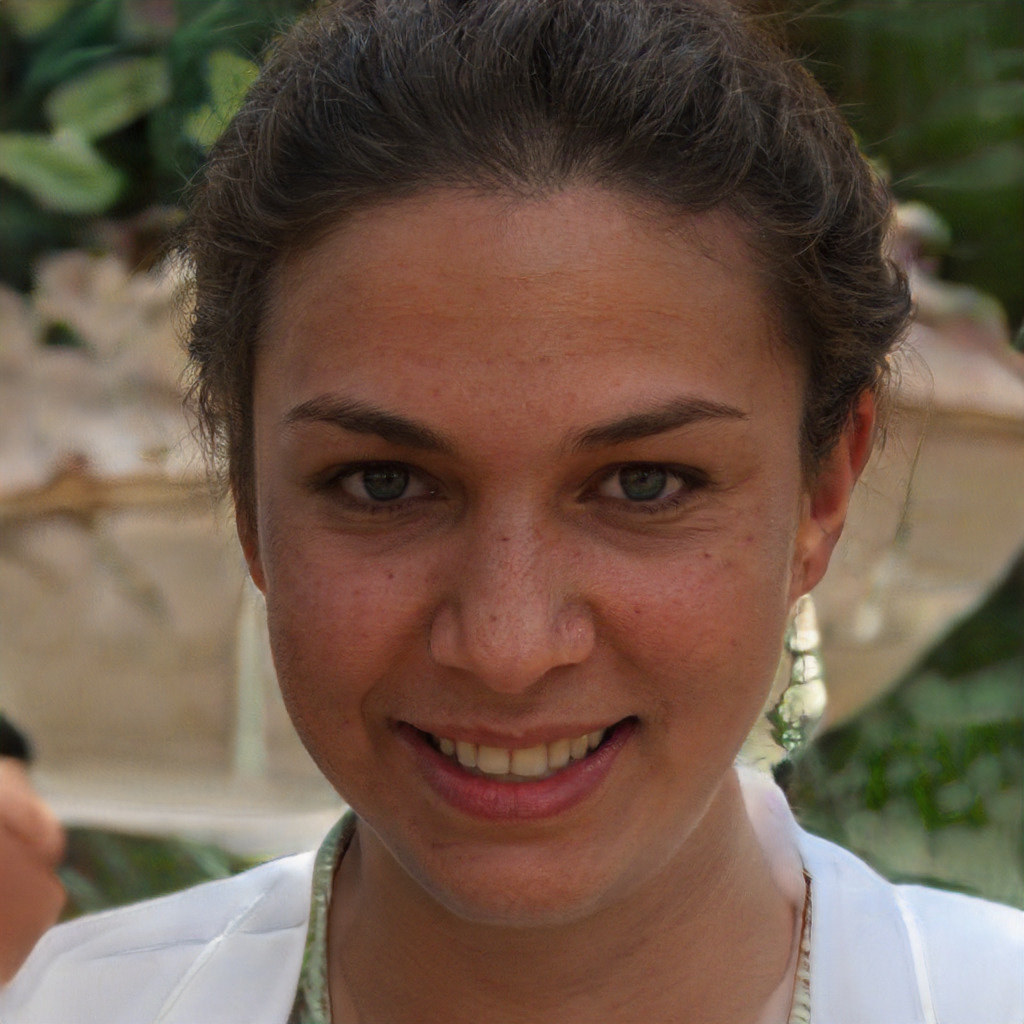
Gender: Female